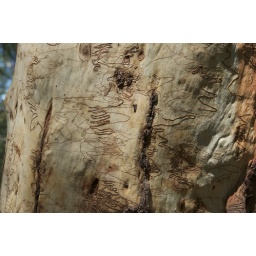
Eucalyptus trees are marked by a moth that burrows in and leaves 'tattoos' on their trunks.